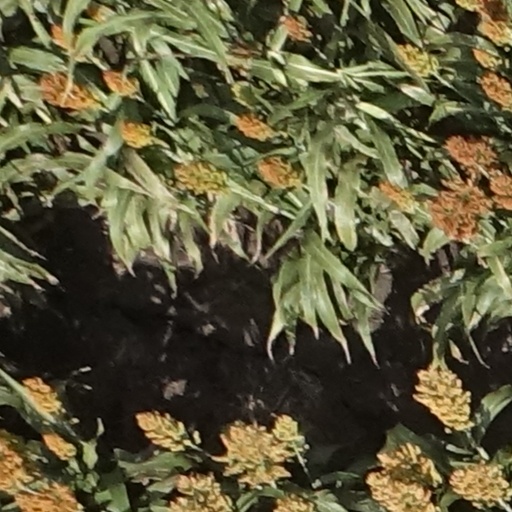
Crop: sorghum